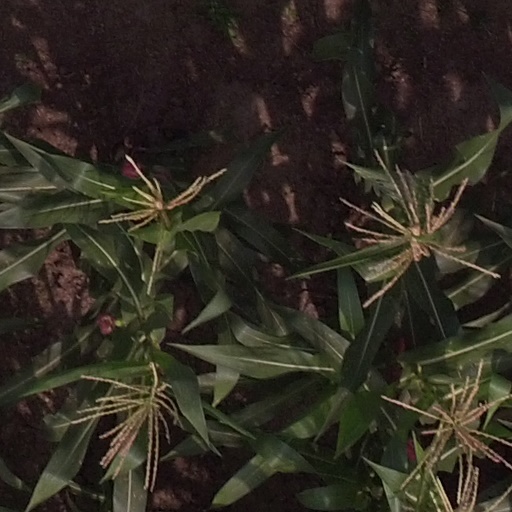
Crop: maize; corn